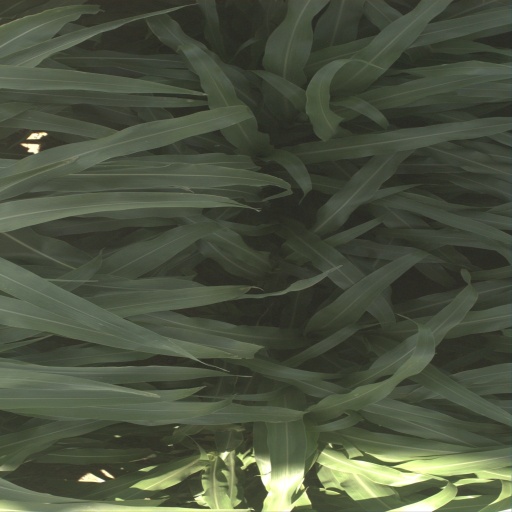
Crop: sorghum